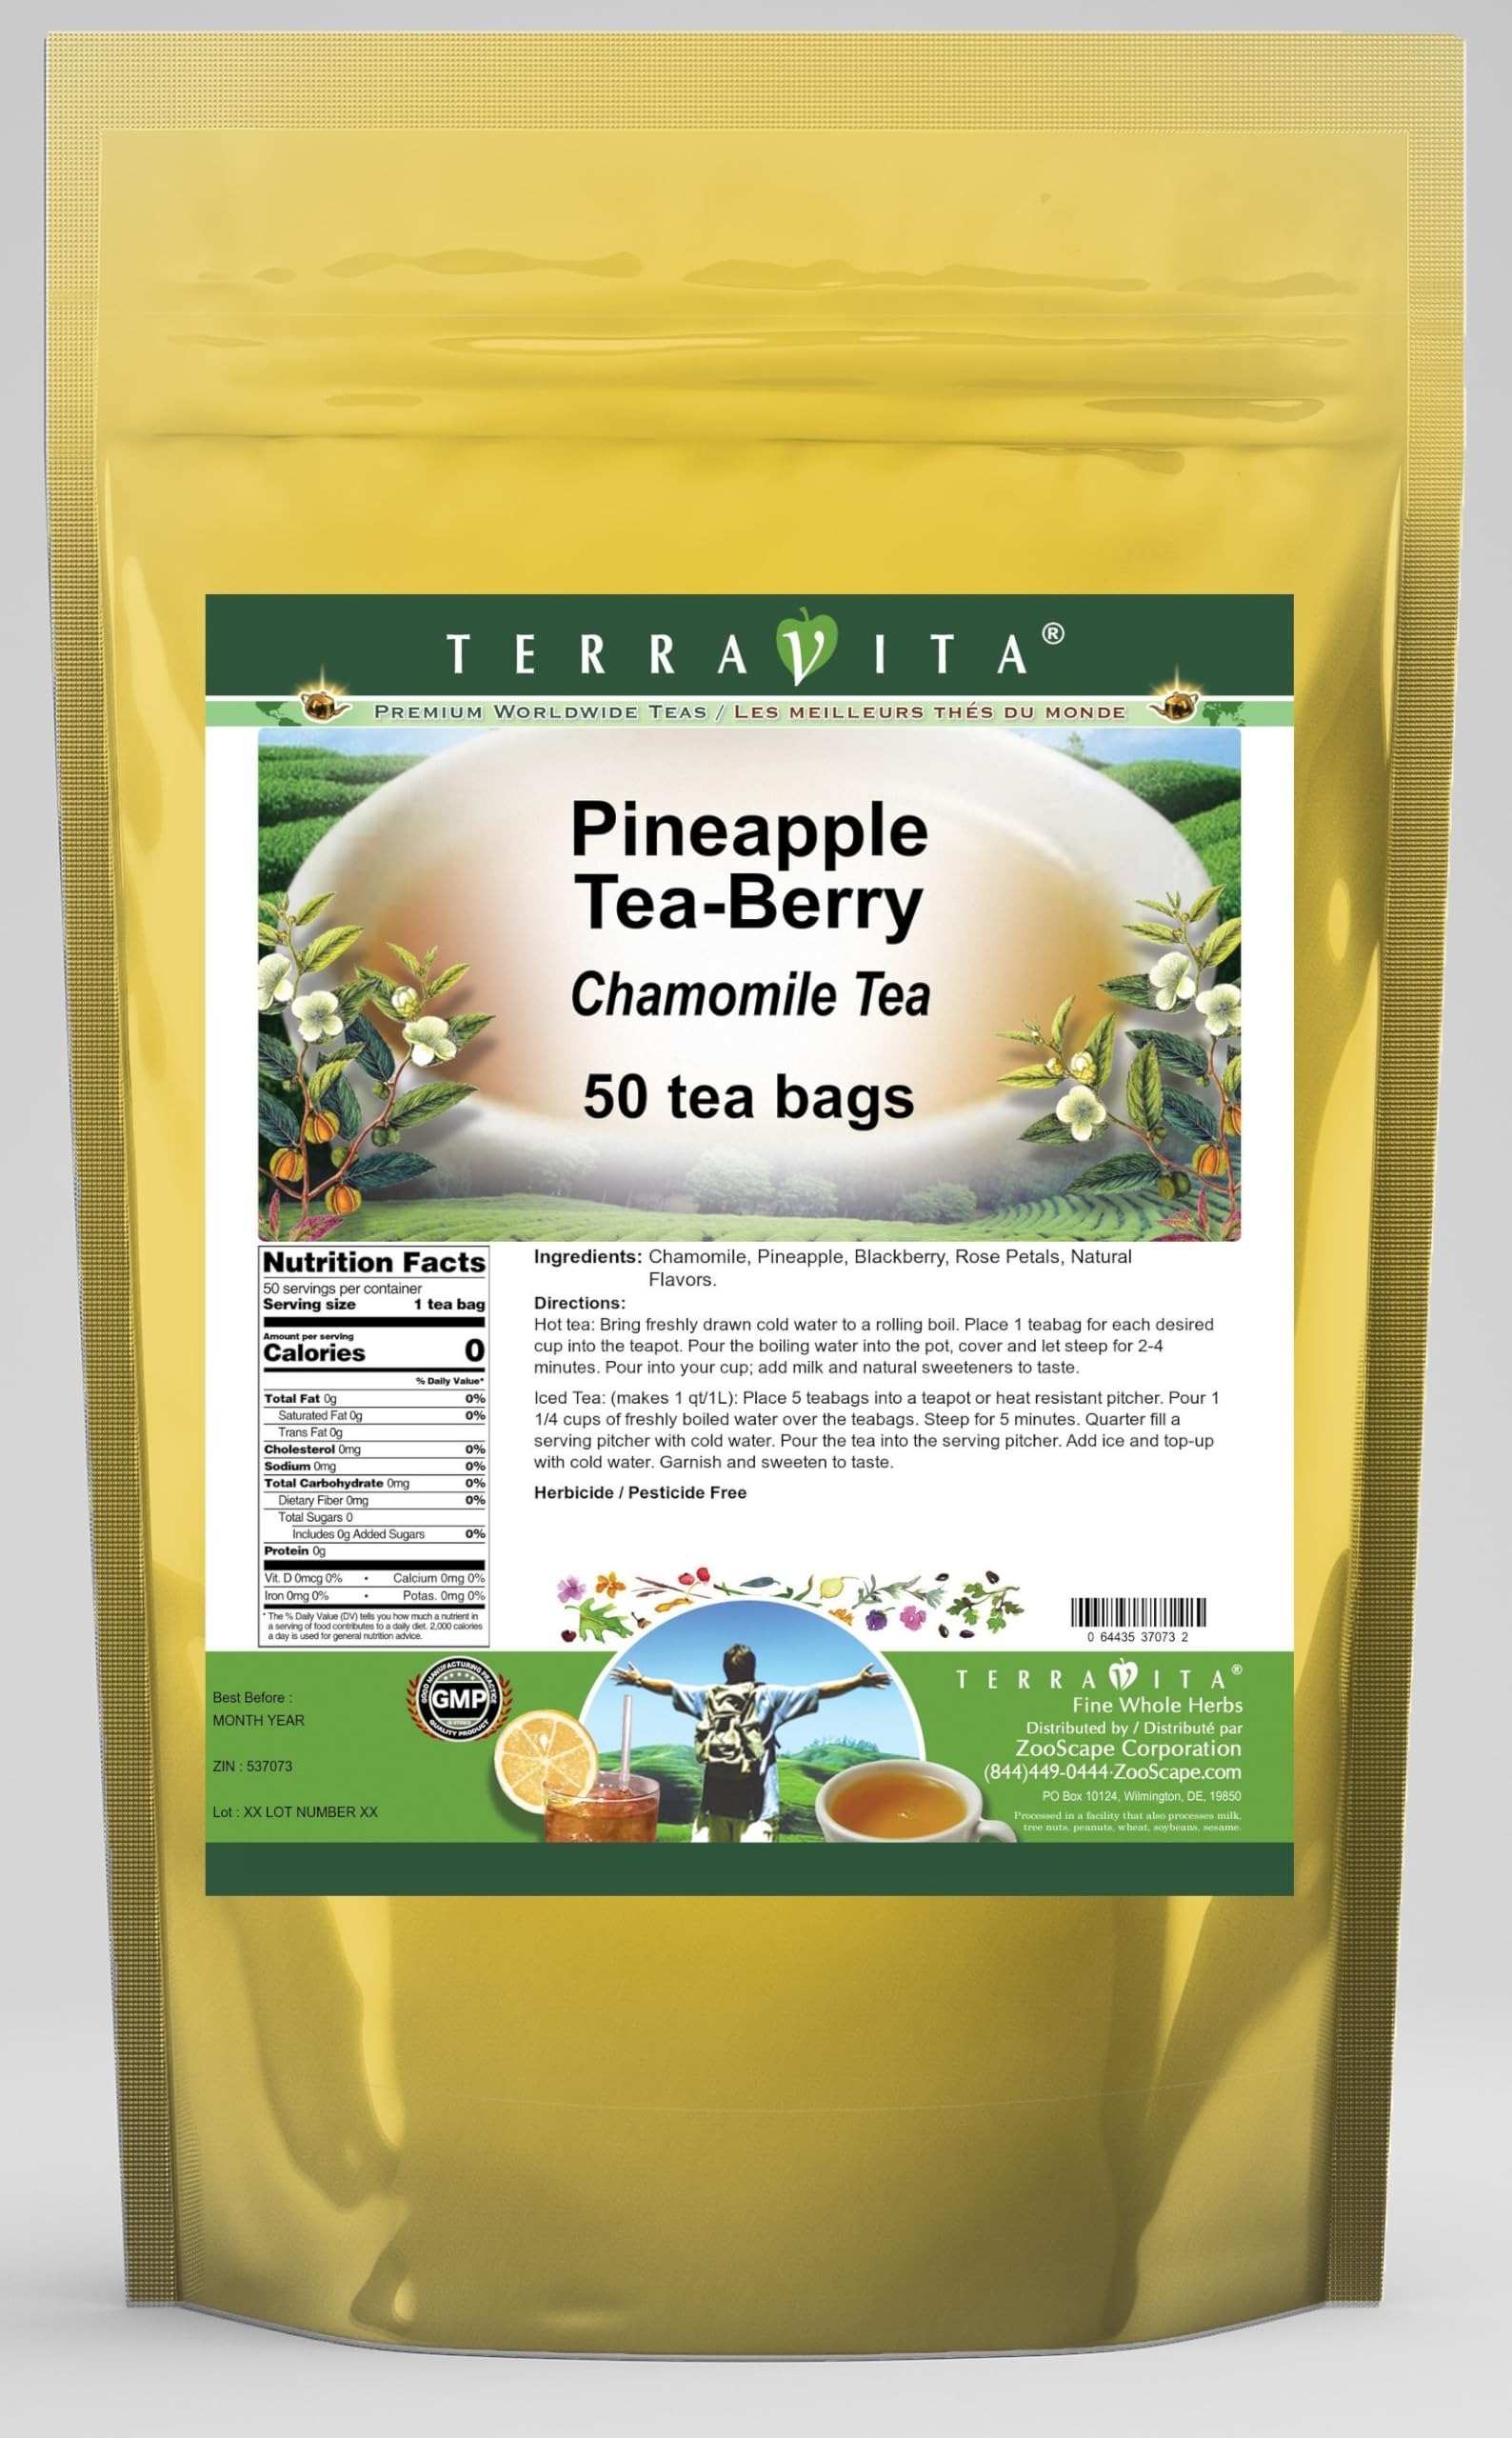
Item Name: Pineapple Tea-Berry Chamomile Tea (50 tea bags, ZIN: 537073) - 2 Pack
Bullet Point 1: Our Pineapple Tea-Berry Chamomile Tea is a delicious flavored Chamomile tea with Pineapple, Blackberry and Rose Petals that you will enjoy relaxing with anytime! The natural Pineapple Tea-Berry taste is delicious! - Ingredients: Chamomile tea, Pineapple, Blackberry, Rose Petals and Natural Pineapple Tea-berry Flavor.
Bullet Point 2: No fillers.
Bullet Point 3: Manufacturer: TerraVita
Bullet Point 4: Size: 50 tea bags
Bullet Point 5: Chamomile Tea Bags - Packed in a convenient upright pouch!
Product Description: Our Pineapple Tea-Berry Chamomile Tea is a delicious flavored Chamomile tea with Pineapple, Blackberry and Rose Petals that you will enjoy relaxing with anytime! The natural Pineapple Tea-Berry taste is delicious! - Ingredients: Chamomile tea, Pineapple, Blackberry, Rose Petals and Natural Pineapple Tea-berry Flavor. - Hot tea brewing method: Bring freshly drawn cold water to a rolling boil. Place 1 teabag for each desired cup into the teapot. Pour the boiling water into the pot, cover and let steep for 2-4 minutes. Pour into your cup; add milk and natural sweeteners to taste. - Iced tea brewing method: (to make 1 liter/quart): Place 5 teabags into a teapot or heat resistant pitcher. Pour 1 1/4 cups of freshly boiled water over the teabags. Steep for 5 minutes. Quarter fill a serving pitcher with cold water. Pour the tea into the serving pitcher. Add ice and top-up with cold water. Garnish and sweeten to taste. - TerraVita is an exclusive line of premium-quality, natural source products that use only the finest, purest and most potent ingredients found around the world. TerraVita is hallmarked by the highest possible standards of purity, potency, stability and freshness. All of our products are prepared with the highest elements of quality control, from raw materials through the entire manufacturing process, up to and including the moment that the bottles or bags are sealed for freshness and shipped out to you. Our highest possible standards are certified by independent laboratories and backed by our personal guarantee. - TerraVita exists to meet and ensure your family's health and wellness without the harmful effects of chemicals and health products. We strive to make all of our products affordable and reliable and are constantly searching the market to maintain our af
Value: 100.0
Unit: Count

Price: 59.48